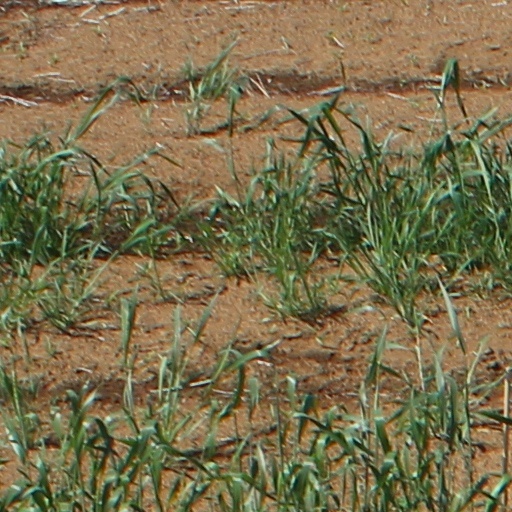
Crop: wheat